Gesher, Israel

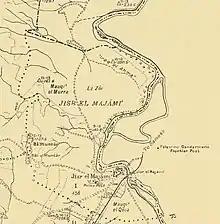

The original site of the kibbutz – 1 km east of its current location – was originally a "khan" or caravanserai built around 1365, active from the Mamluk period to the early 19th century. Situated right next to the west end of Jisr Majami ("bridge of the meeting"), it was one of the earliest khans in the Galilee and was a major crossroads where the north–south Bet She'an–Damascus road intersected the east–west road which led from Gilead through the Sirin Plateau. There are three bridges at the site—a Byzantine stone bridge (the above-mentioned Jisr el-Majami), an Ottoman railroad bridge serving the Haifa–Dera'a segment of the Hejaz Railway, and a British Mandate road bridge serving the Haifa–Baghdad highway.